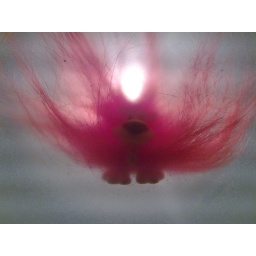
Hairy lion flying in the lamp.